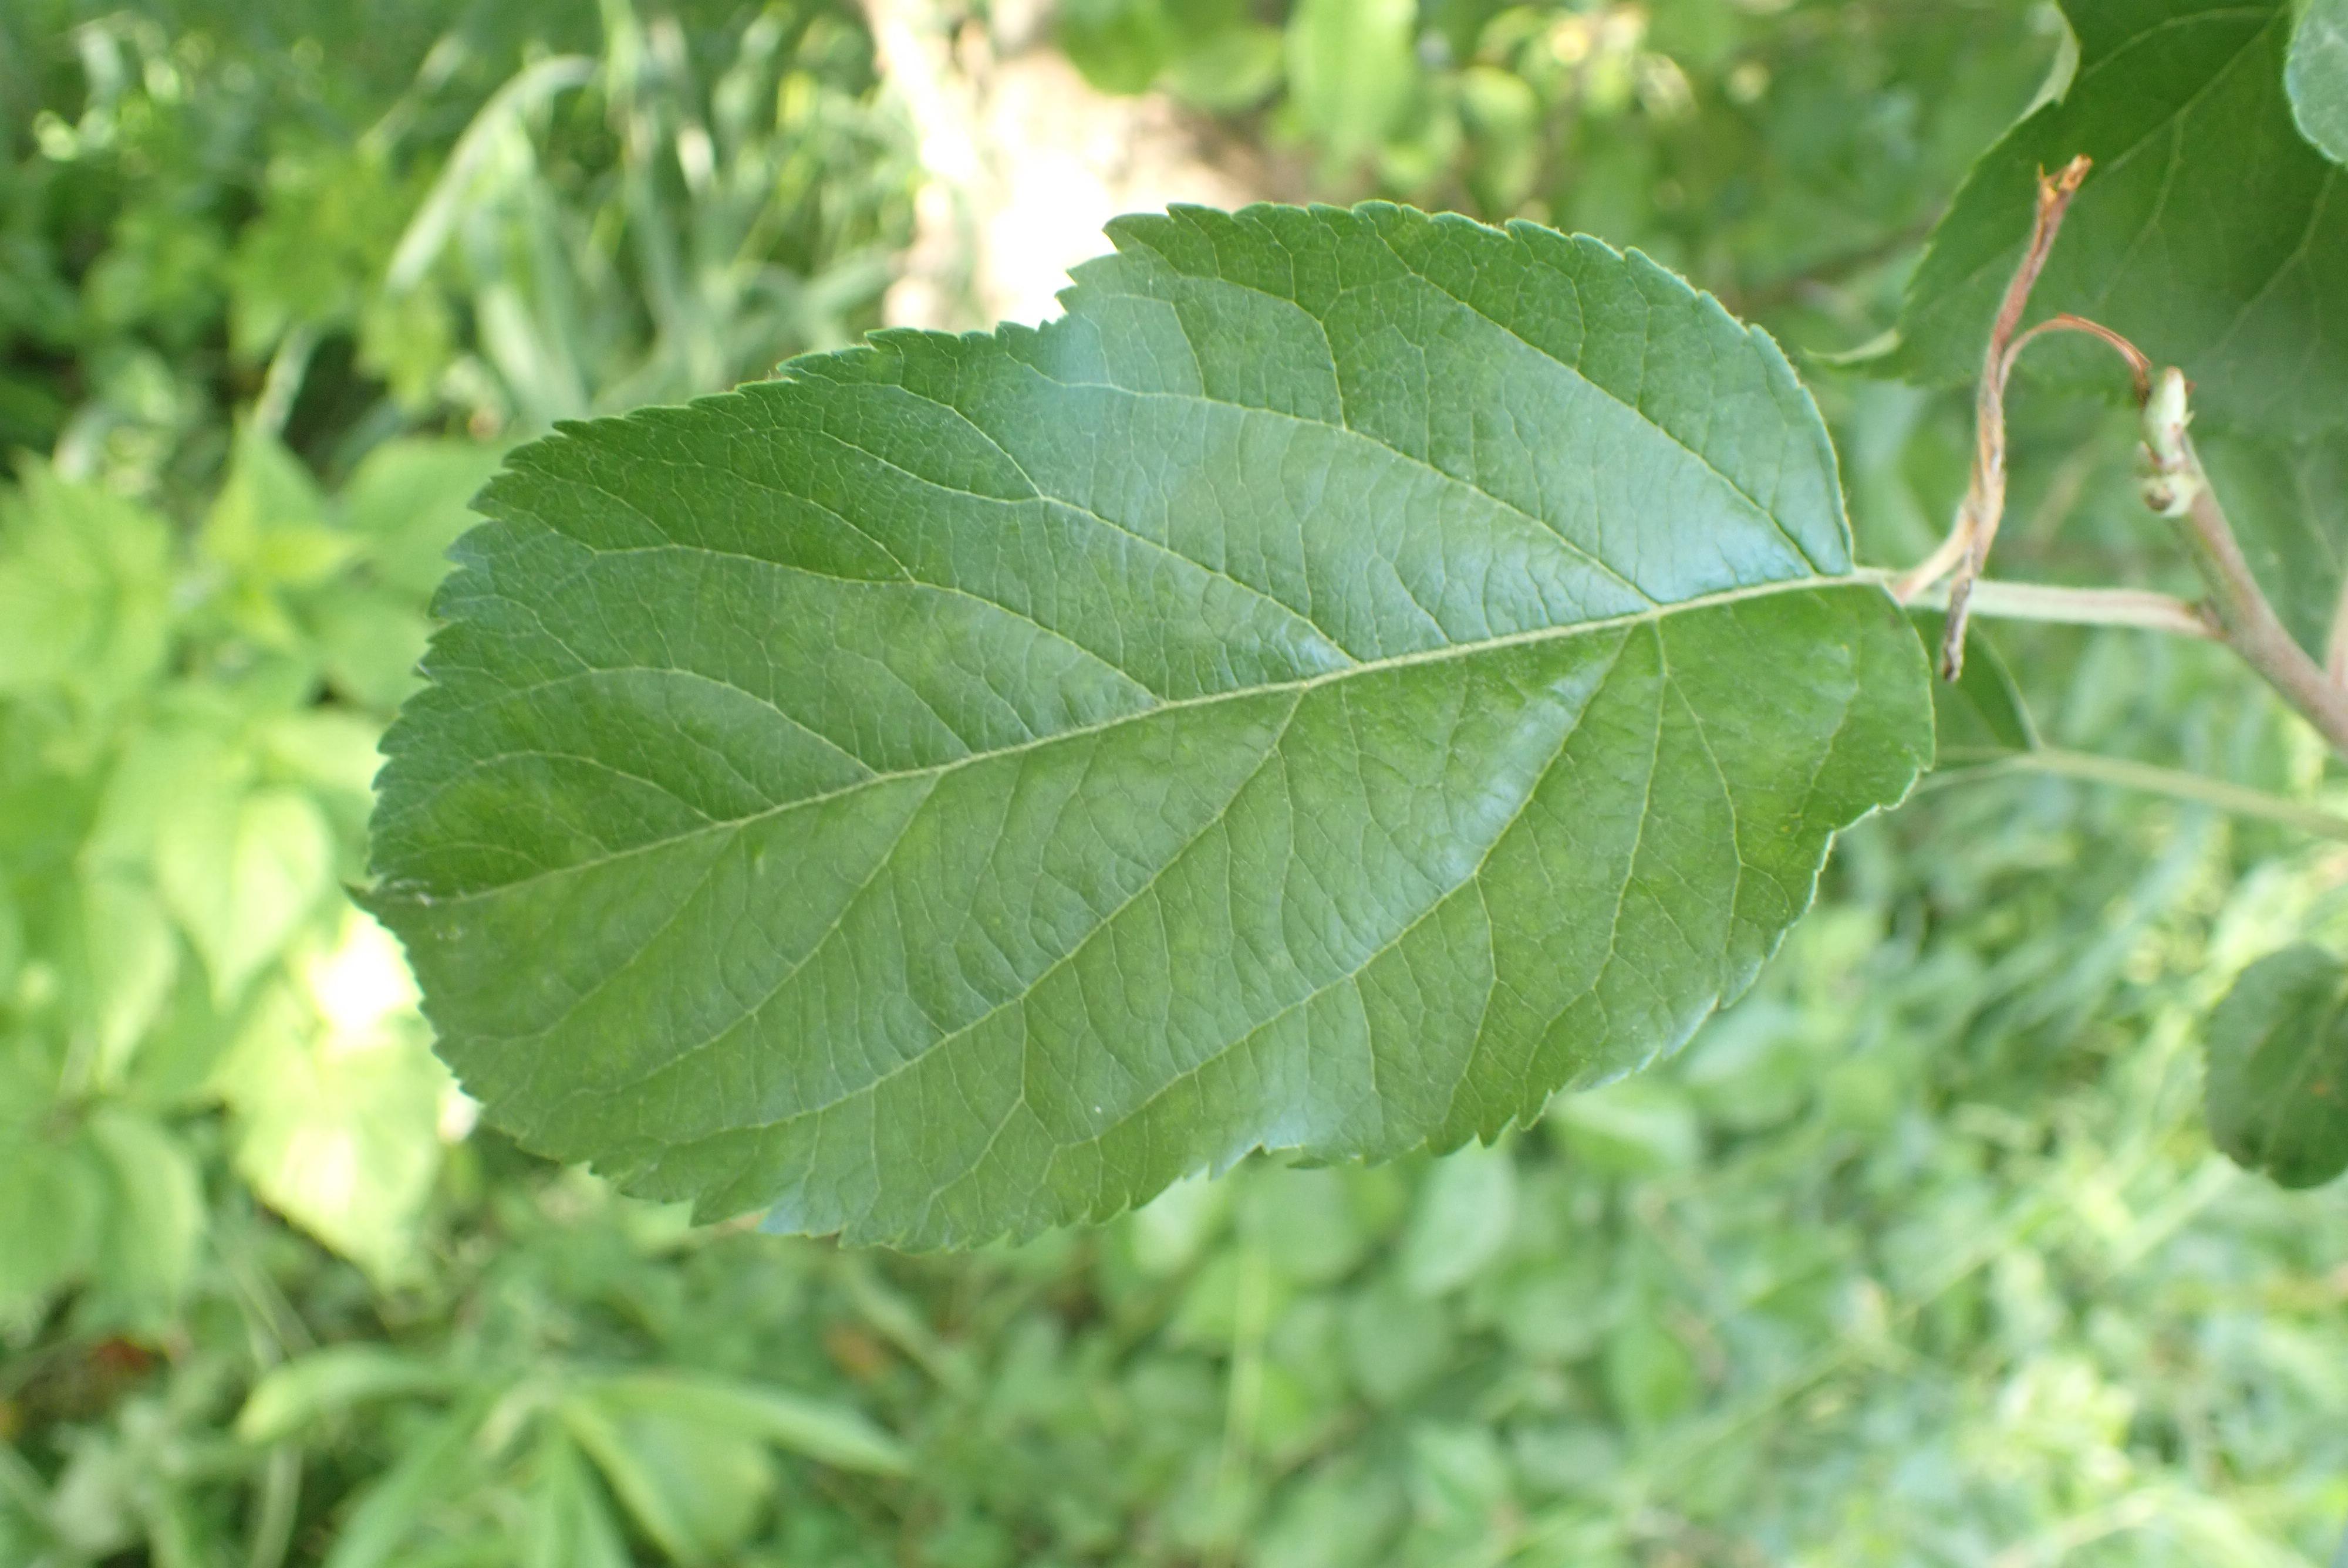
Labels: healthy